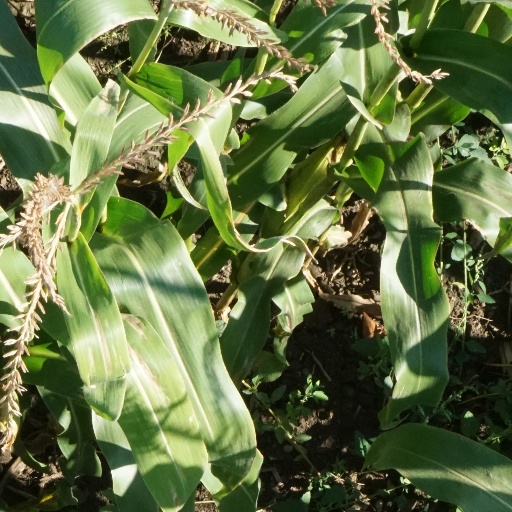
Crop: maize; corn